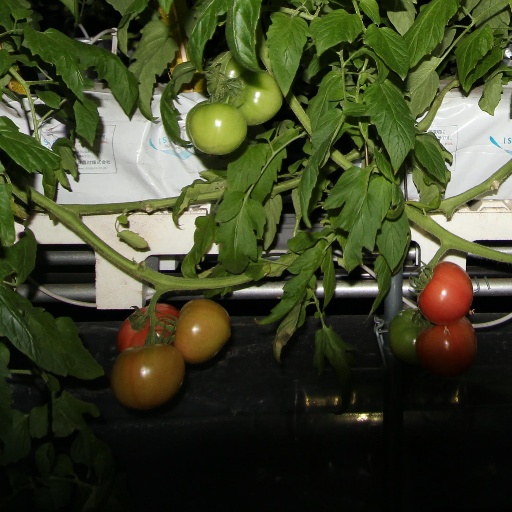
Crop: tomato